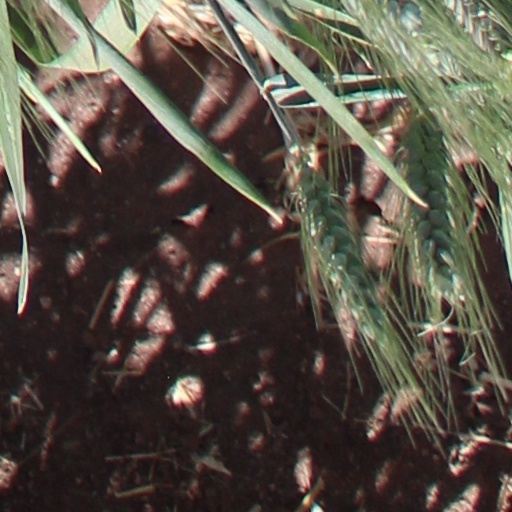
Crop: wheat